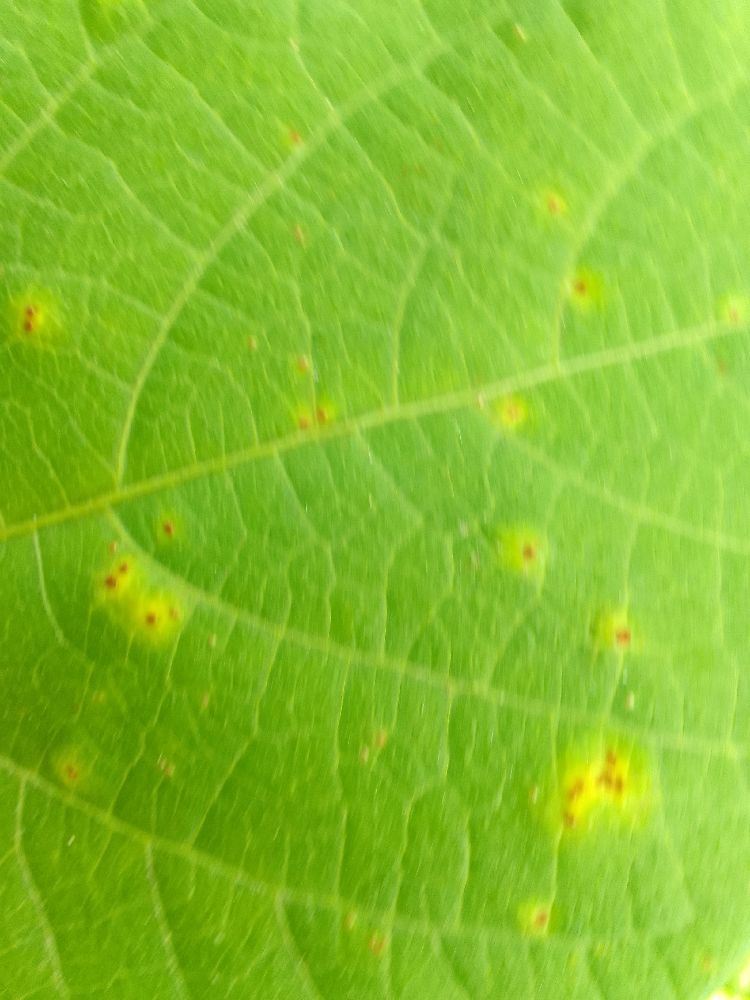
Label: rust